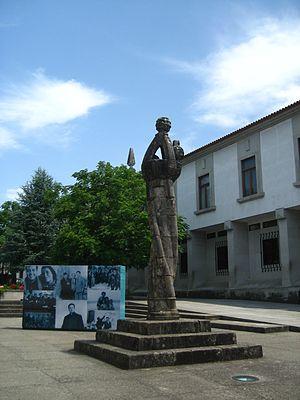
Arcos de Valdevez est une municipalité du Portugal, située dans le district de Viana do Castelo et la région Nord. Elle est traversée par la rivière Vez.